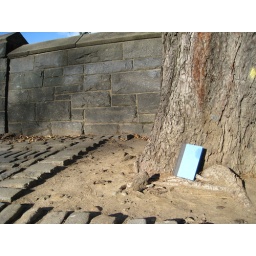
A tree & book in Brooklyn